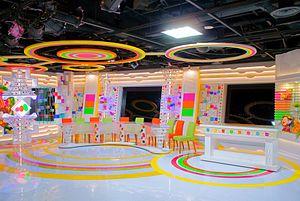
MEZAMASHI TV est une émission de télévision japonaise qui passe du lundi au vendredi le matin. Cette émission donne des informations variées, par exemple les nouvelles du jour, le sport, la mode etc...